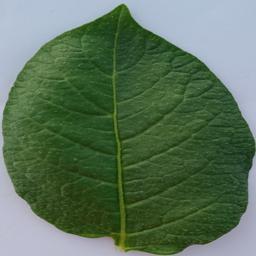
Etiqueta: Sana